Dag Solstad

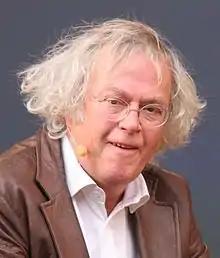
Solstad in 2010

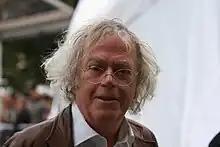
Solstad during the Oslo Bokfestival, 2010

Dag Solstad (16 July 1941 – 14 March 2025) was a Norwegian novelist, short-story writer and dramatist whose work has been translated into 20 languages.